Randonneuring

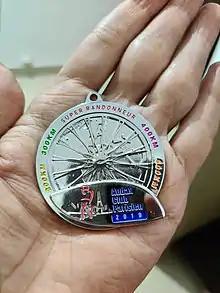
Super Randonneur medal

A rider who has completed a brevet in limited time is called a randonneur. This is a lifelong title.